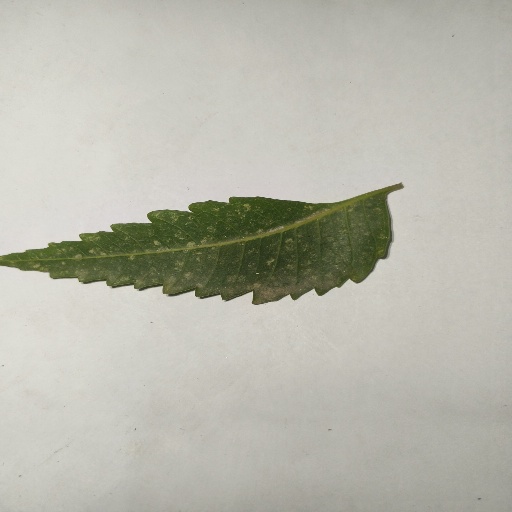
Species: Neem
Leaf condition: Powdery Mildew